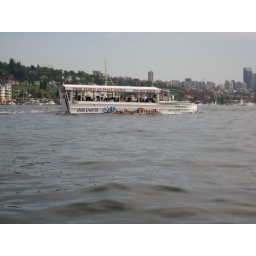
An interesting way to visit Seattle - take Ducks!Very funny transportation, works both on the road and in the water